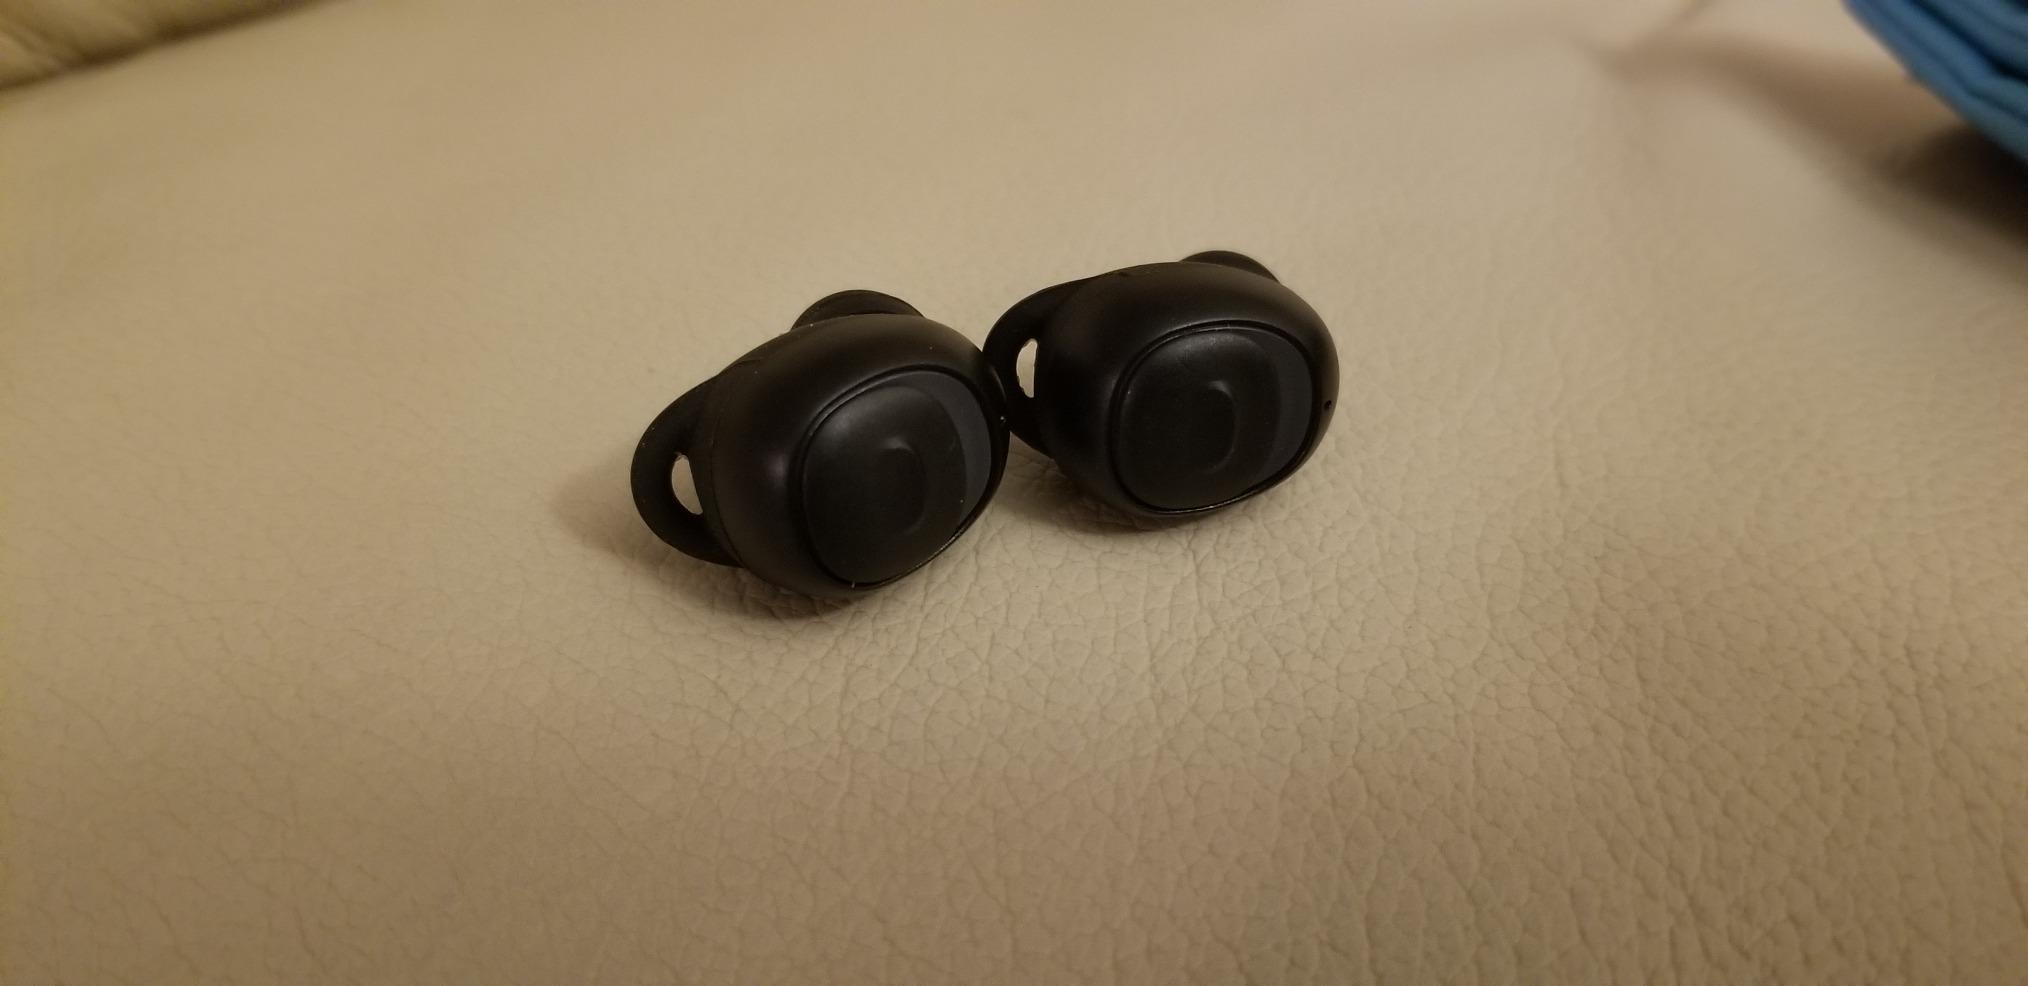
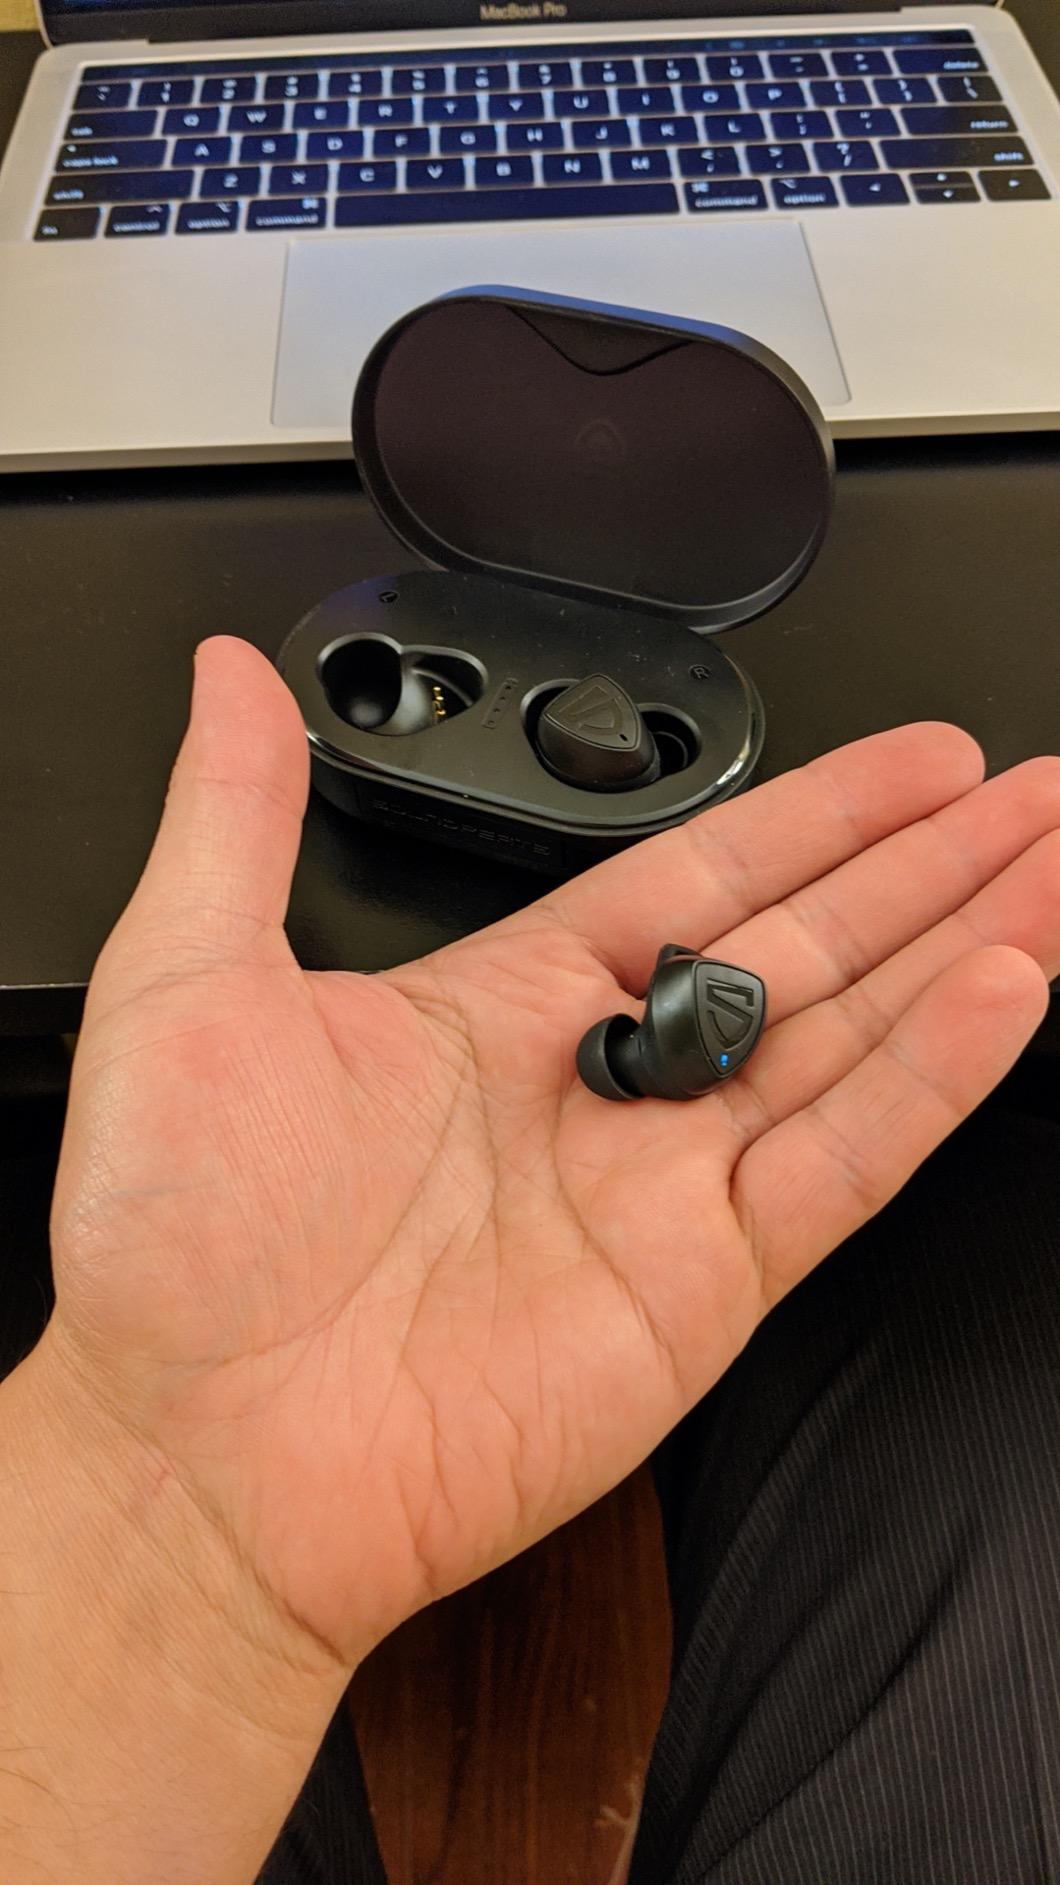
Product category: earbuds
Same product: no